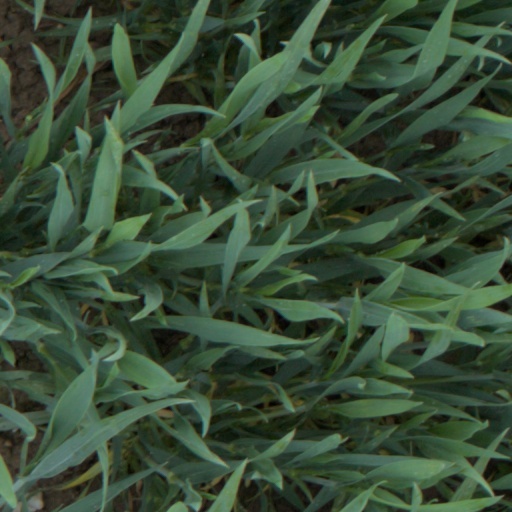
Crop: wheat